Za'atar

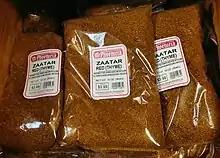
Red za'atar, containing sumac berries

Several aromatic plants from the Lamiaceae family are identified as za'atar across the Middle East. The primary species include "Origanum syriacum", known regionally as Bible hyssop, Arabic oregano, or wild marjoram. This plant, along with its close relatives "Origanum vulgare" (European oregano) and "Origanum majorana" (sweet marjoram), forms the botanical basis for za'atar preparations, though these species are frequently confused due to their similar characteristics.